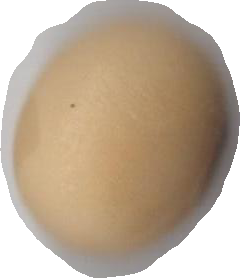
Variety: Anjasmoro